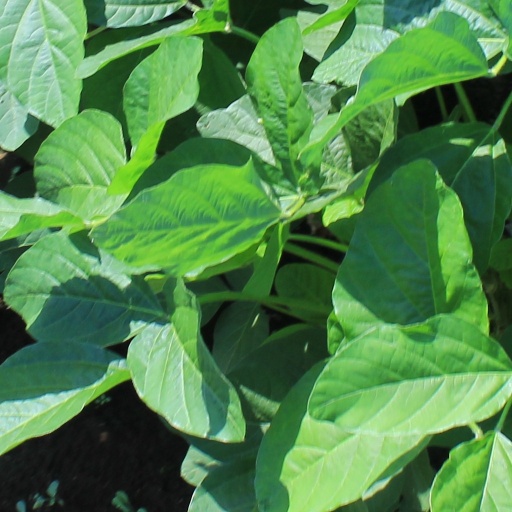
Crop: soybean